Jeep Liberty (KJ)

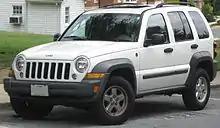
2005–2007 Liberty

The Liberty KJ was offered in three basic trim levels, each offering their own level of standard and optional equipment: